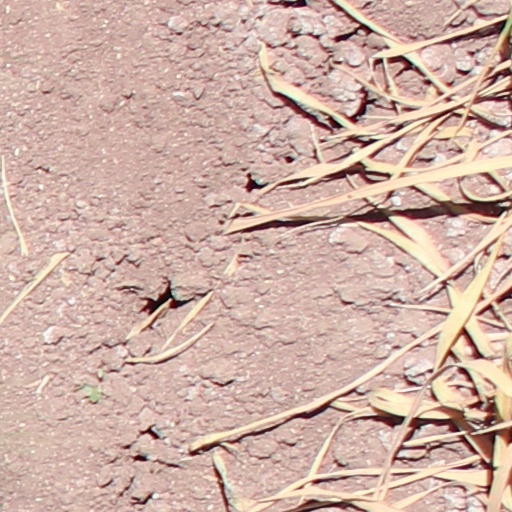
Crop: wheat